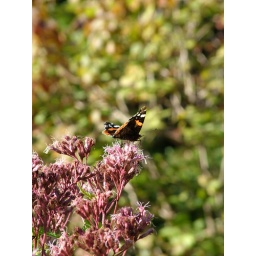
A Red Admiral butterfly rests on a flower in Conaglen Gardens, near Fort William